Leech Lake

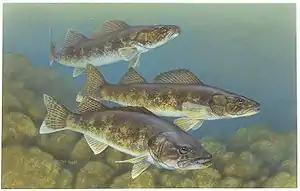
Walleye

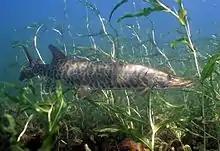
Muskellunge

Grows in the shallow depths of Leech Lake, emerging through over 4,000 acres of water. Wild Rice is a valuable crop for the Leech Lake community.